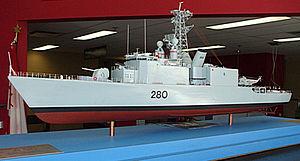
Maquette du destroyer NCSM Iroquois DDG 280, de la classe Iroquois.
Le NCSM Iroquois (DDG 280) est un destroyer de la classe Iroquois de la Marine royale canadienne des Forces canadiennes. Il est assigné aux Forces maritimes de l'Atlantique et son port d'attache est la base des Forces canadiennes Halifax en Nouvelle-Écosse sur l'océan Atlantique. Il est entré en service en 1972. Il s'agit du premier navire de sa classe et du deuxième à porter le nom d'Iroquois. Le navire est désarmé le 1ᵉʳ mai 2015.
La classe Iroquois est une classe de quatre destroyers porte-hélicoptères des Forces armées canadiennes.
Le NCSM Athabaskan (DDG 282) est un destroyer de la classe Iroquois de la Marine royale canadienne des Forces canadiennes. C'est le troisième navire de guerre à porter ce nom.
Le modélisme naval, ou nautique, a pour objet la réalisation, et parfois l’utilisation, de maquettes de bateaux. Il propose des maquettes sous verre, des maquettes de bateaux anciens reproduites rigoureusement, un modélisme statique plus simple et du modélisme dynamique, généralement radiocommandé.